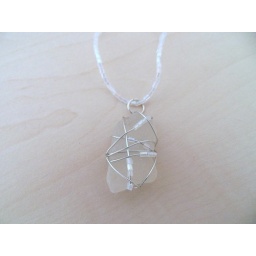
Handmade by me using wire and sea glass I found on the beach at St. Abbs.